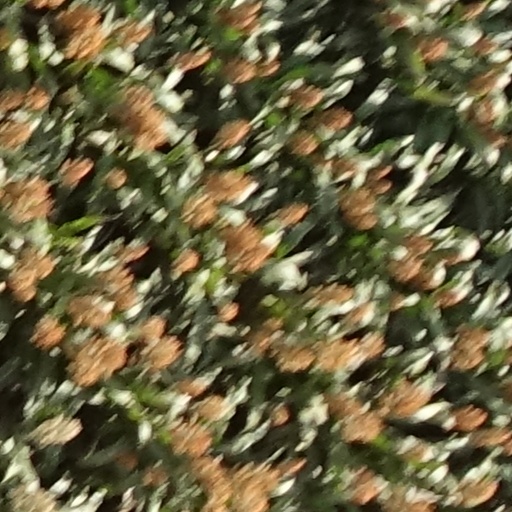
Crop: sorghum